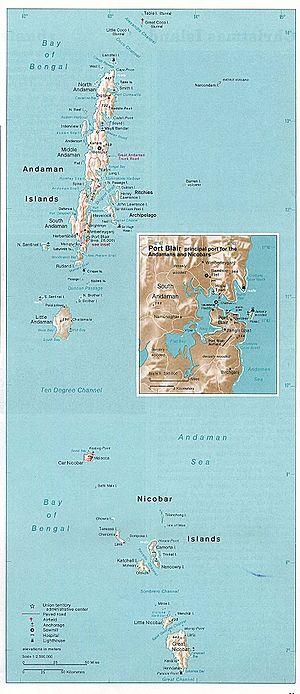
Les îles Coco sont des îles birmanes situées à 20 km au nord des îles Andaman et à 77 km au sud de Preparis.
Port Blair est la plus grande ville des Îles Andaman ainsi que la capitale du territoire indien des îles Andaman-et-Nicobar. Elle se trouve sur la côte est de l'île South Andaman. En 2001, elle compte 100 186 habitants.